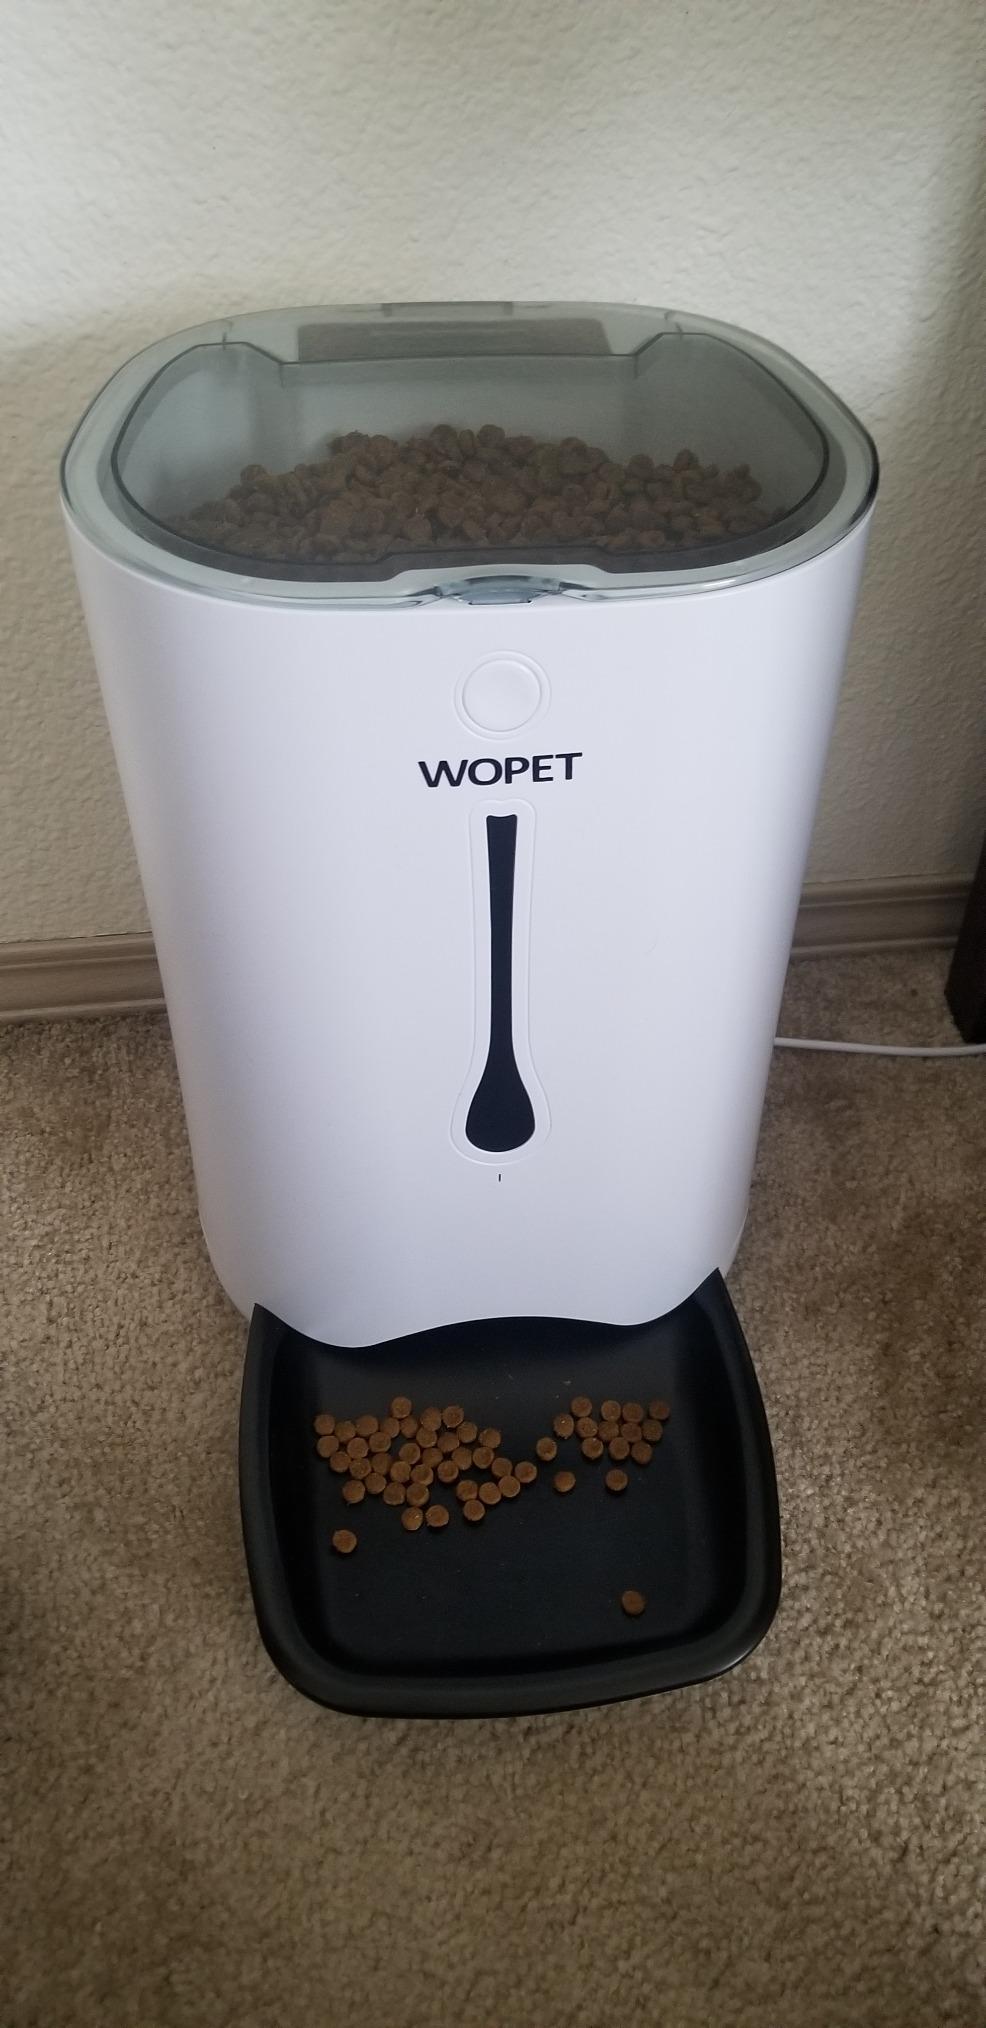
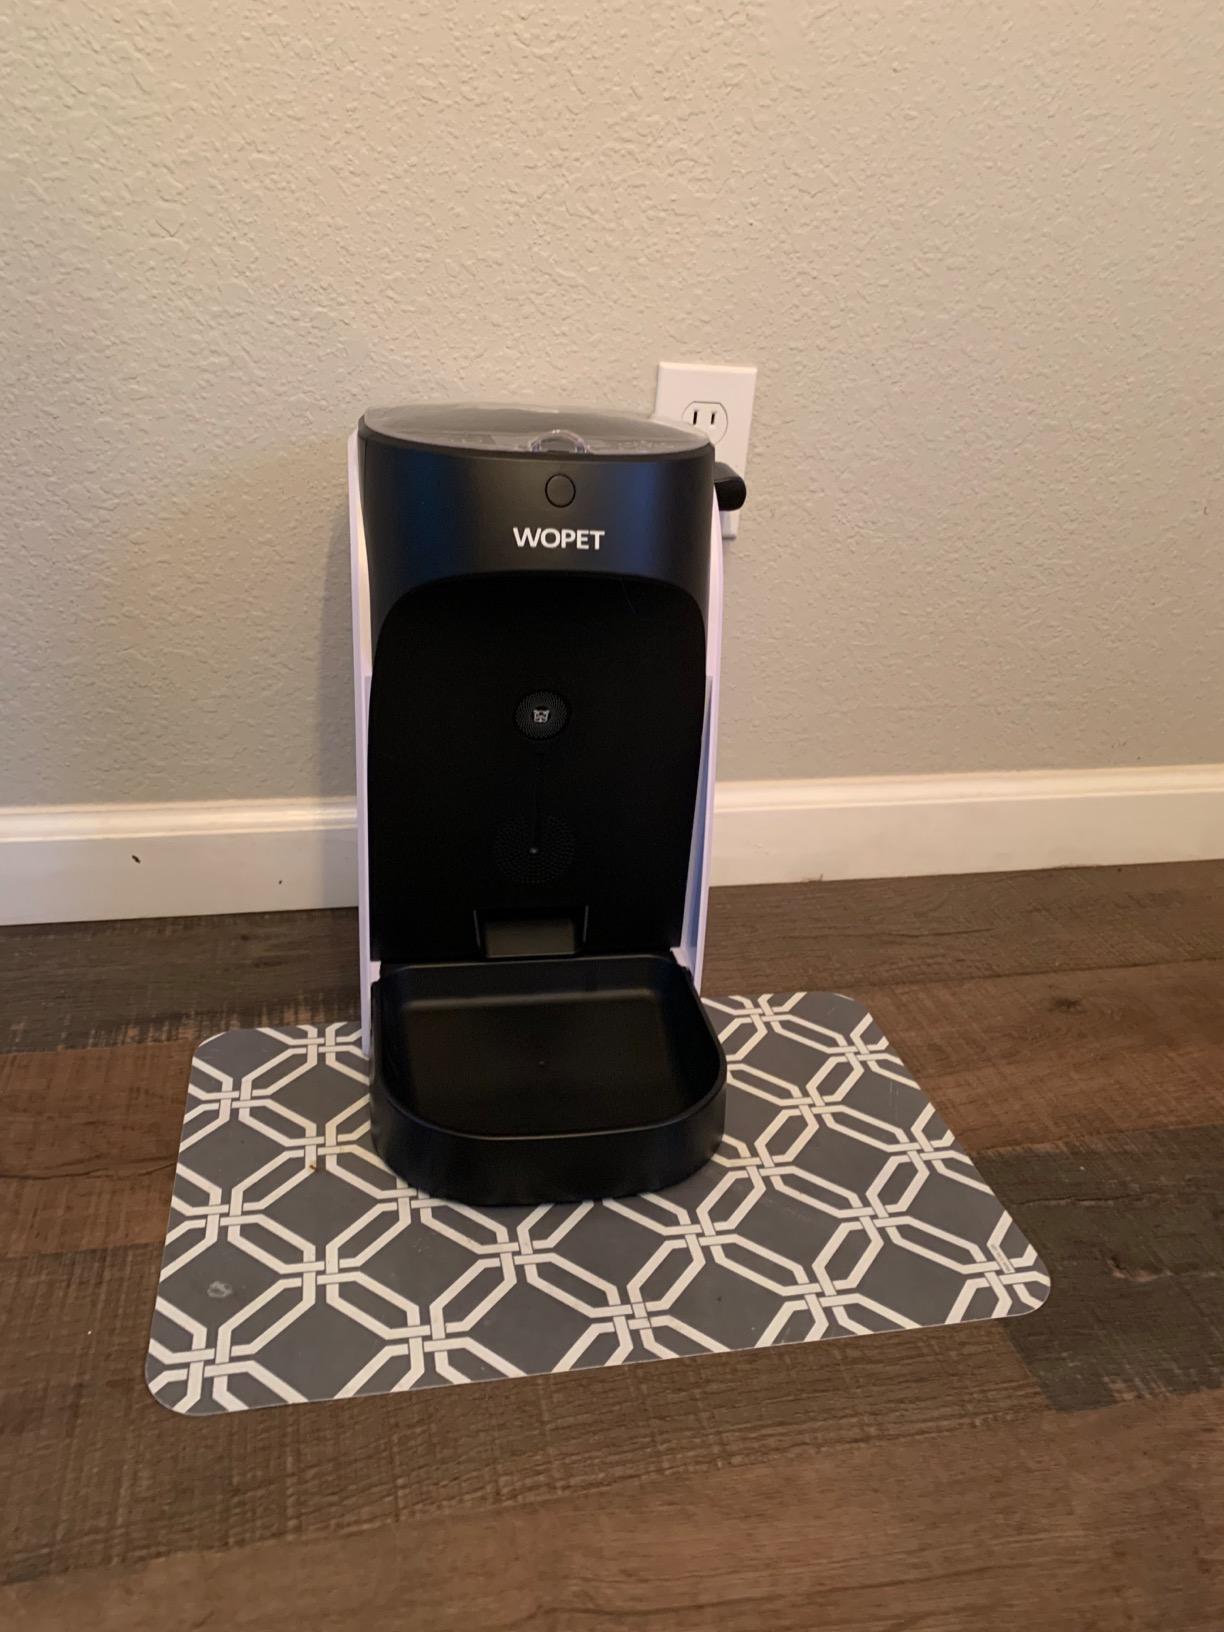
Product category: items_feeder
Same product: no